Irina-Camelia Begu

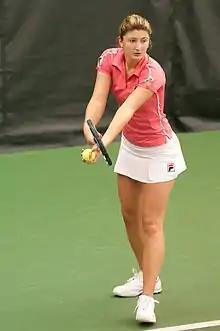
Begu in 2009

Begu made her ITF Women's Circuit debut at a $10k event at Bucharest in May 2005. In September 2006, she reached her first ITF final at Bucharest, but lost to Alexandra Cadanțu. Year later, she won her first ITF title at Brașov, defeating Andreea Mitu in the final. In October 2008, she won her first major ITF title at the $50k event in Jounieh, defeating Anastasiya Yakimova in the final. During the season of 2008, she was climbing more and more on the rankings, getting from top 800 to top 250 at the end of the year. At the 2009 French Open, she had her first major attempt to participate in the main draw, but failed in the final stage of the qualifications. In July 2009, she made her WTA Tour debut at the Hungarian Open, but lost to Shahar Pe'er in the first round.